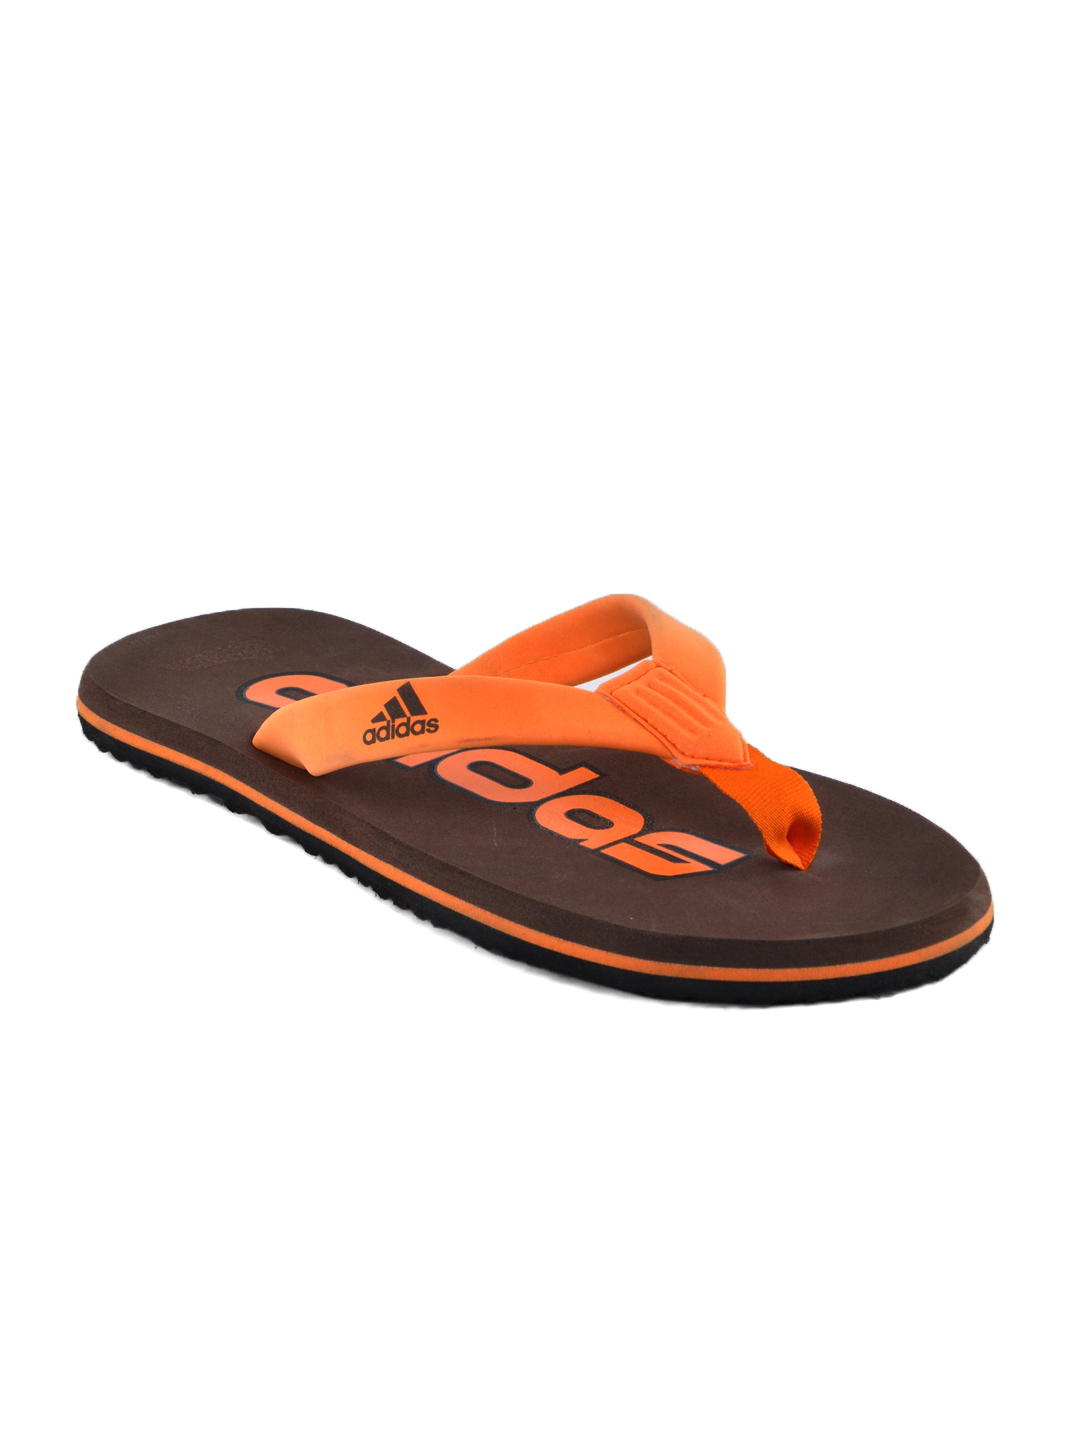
ADIDAS Men Black Ekwan Flip Flops
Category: Footwear / Flip Flops / Flip Flops
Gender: Men
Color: Brown
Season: Fall 2011
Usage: Casual